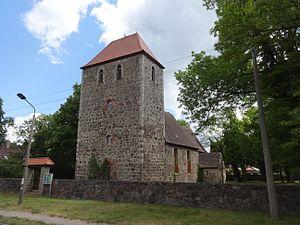
Rehfelde est une commune allemande de l'arrondissement de Märkisch-Pays de l'Oder, Land de Brandebourg.